Oriel College Boat Club

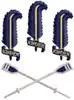
The emblem of the Oriel College Boat Club.

The general emblem of the Oriel College Boat Club is the three ostrich feathers, an example of Oriel College's use of the Prince of Wales's feathers. In recent years this has been augmented by the addition of crossed-oars below the feathers. The first boats row under the emblem of the Tortoise Club, detailed below, a tradition established from when OCBC would race at external regattas as The Tortoise Club. The boat club's colours are the same as the college's: "two white stripes on navy."